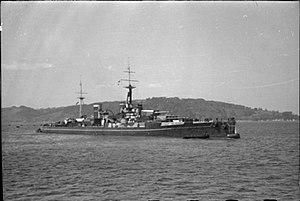
Le HMS Centurion est un cuirassé de la classe King George V, en service dans la Royal Navy entre 1913 et 1944. Le navire participe à la première guerre mondiale, est placé en réserve dans l'entre-deux-guerres, puis sert de leurre au début de la seconde guerre mondiale, avant d'être coulé au large d'Arromanches en 1944.